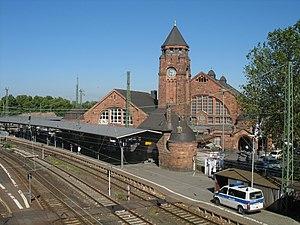
La gare de Gießen est la plus grande gare de la ville de Giessen en Hesse, Allemagne. Elle est fréquentée par 20 000 voyageurs par jour.